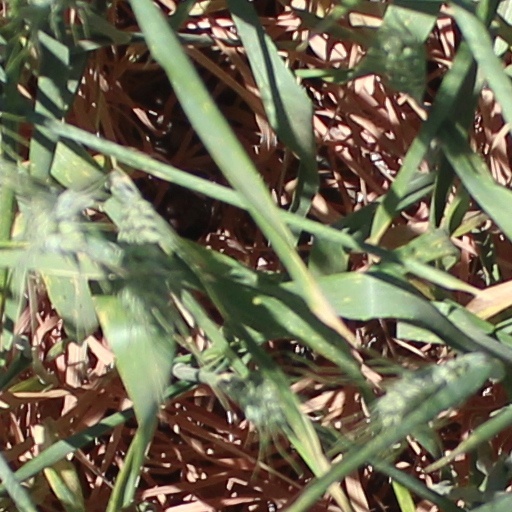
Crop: wheat